Gudimallam Lingam

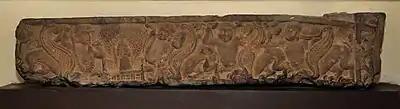
Relief from Bhuteshwar in the Mathura Museum, showing worship of a phallic limgam, set in an enclosure with railings. Shunga period

Though the linga has remained in worship in the temple built around it, its relationship to the sanctuary and setting has been altered since Rao's time. The photograph in Rao's 1916 book, like the one at the top of the article, shows the linga set into the floor, which comes at about the level of the dwarf's midriff. More recent photos and videos, presumably taken after an ASI exploration in 1973–74, show the lingam in a square stone enclosure on the floor, with the whole length of the dwarf (who is kneeling) visible, as well as a circular pediment.